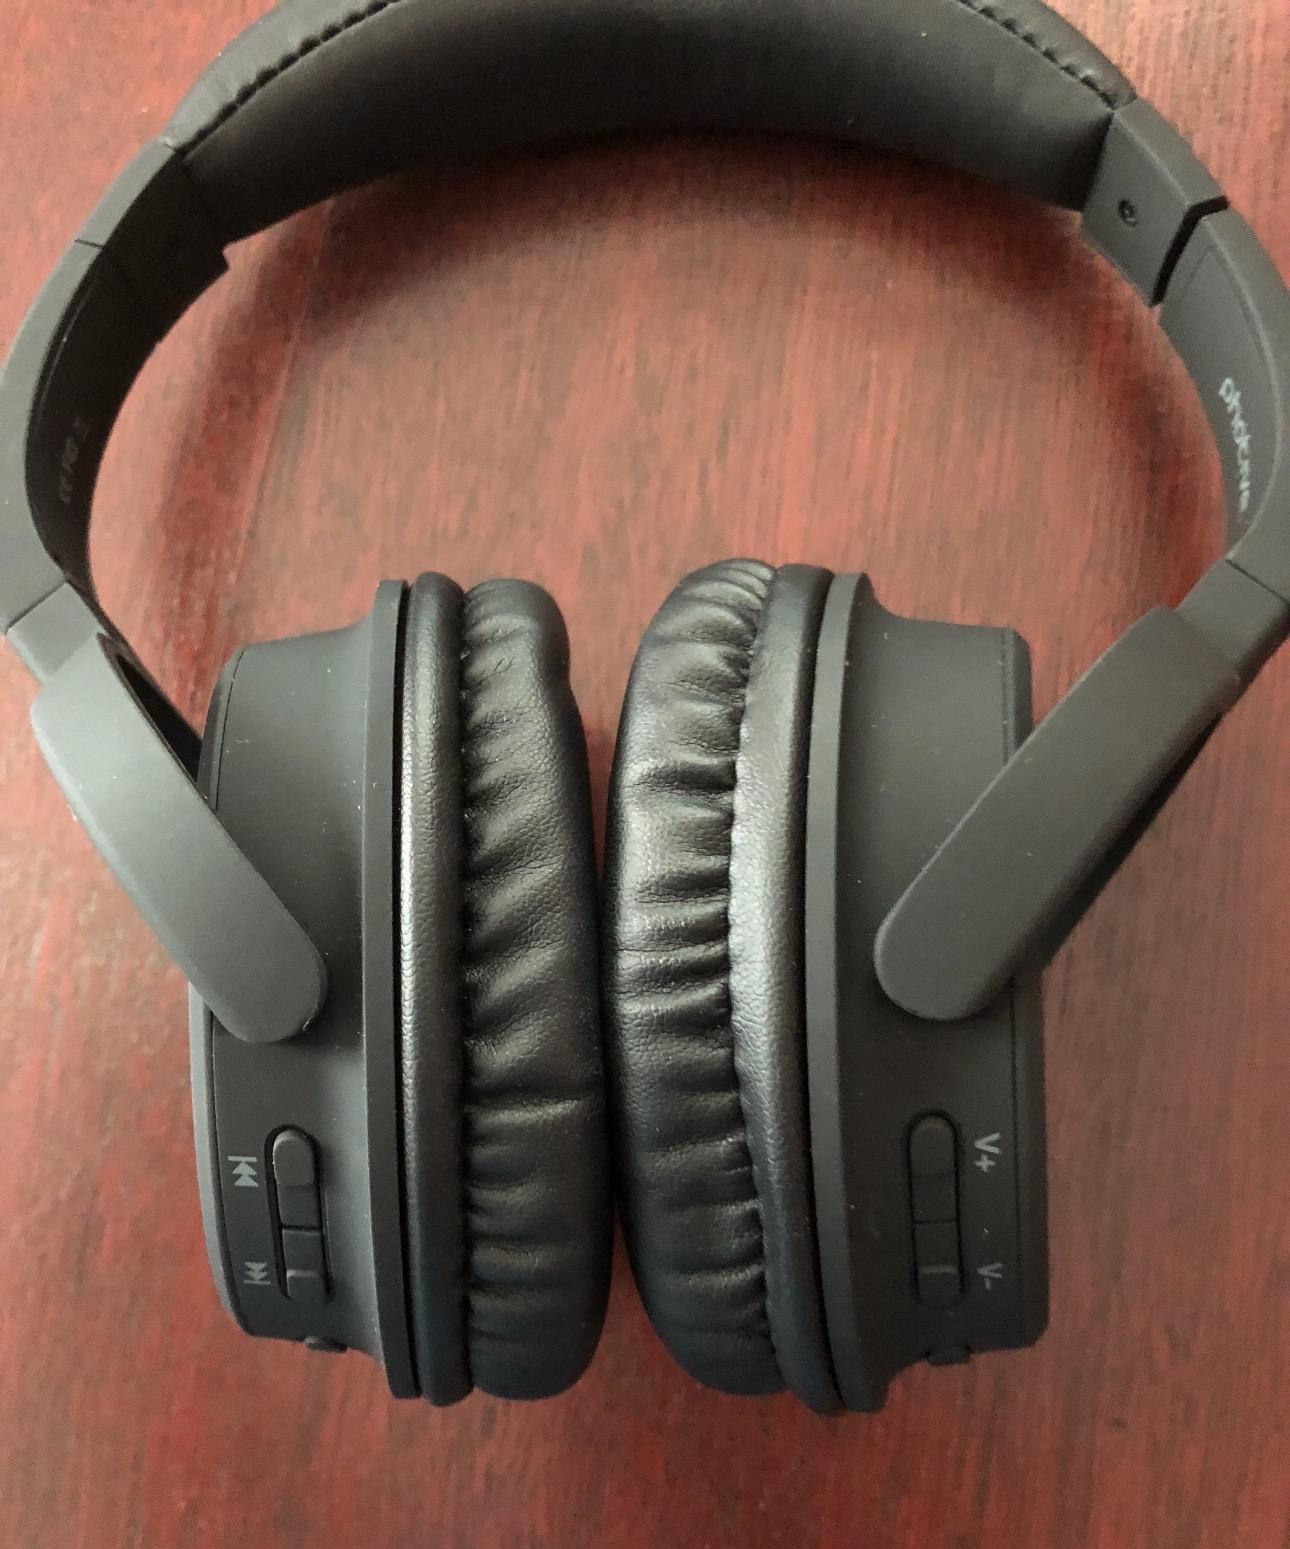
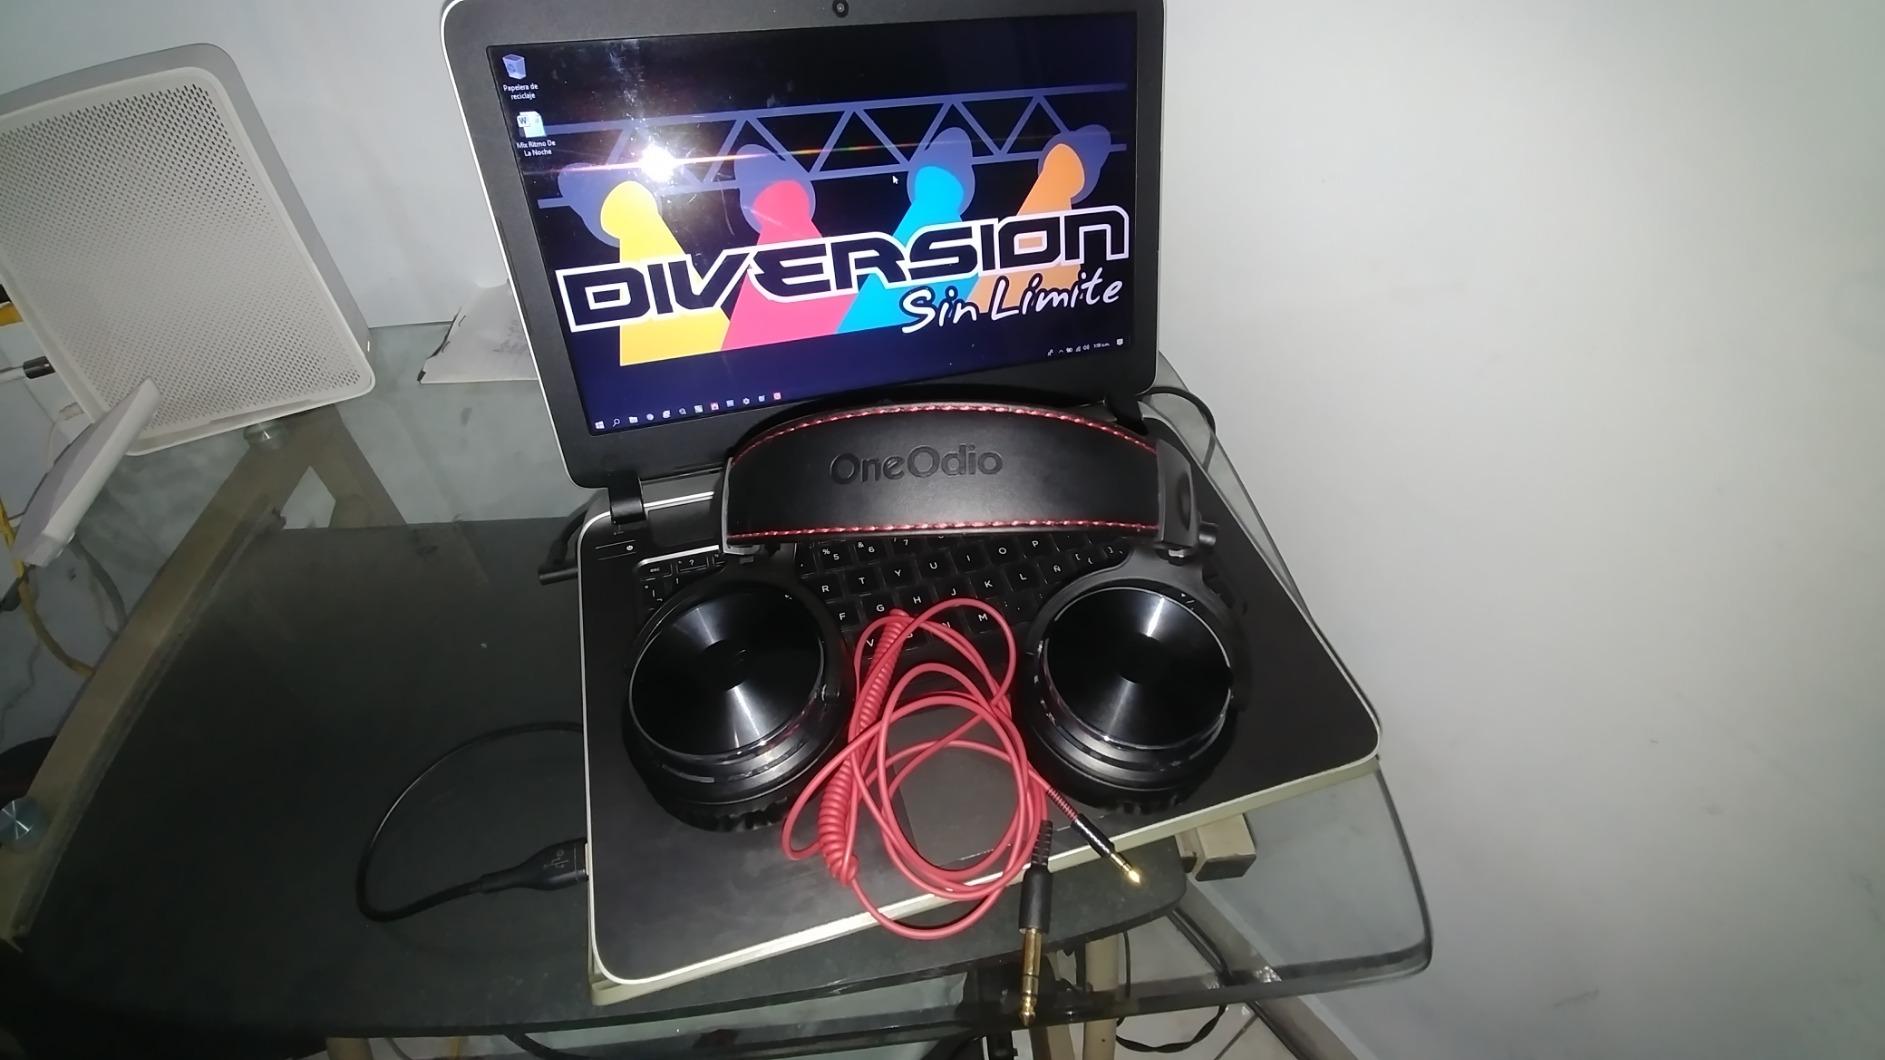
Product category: headphones
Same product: no